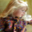
Label: girl